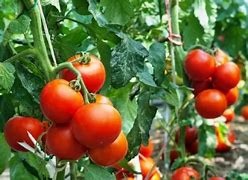
Label: tomato